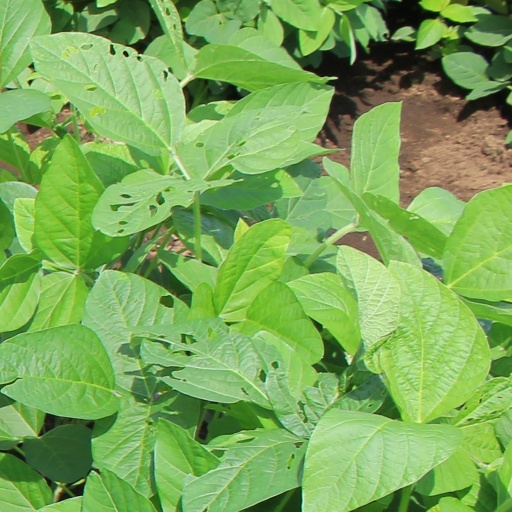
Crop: soybean